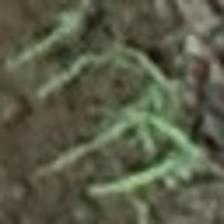
Label: clustered